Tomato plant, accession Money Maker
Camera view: vertical (180 deg); turntable rotation: 90 degrees
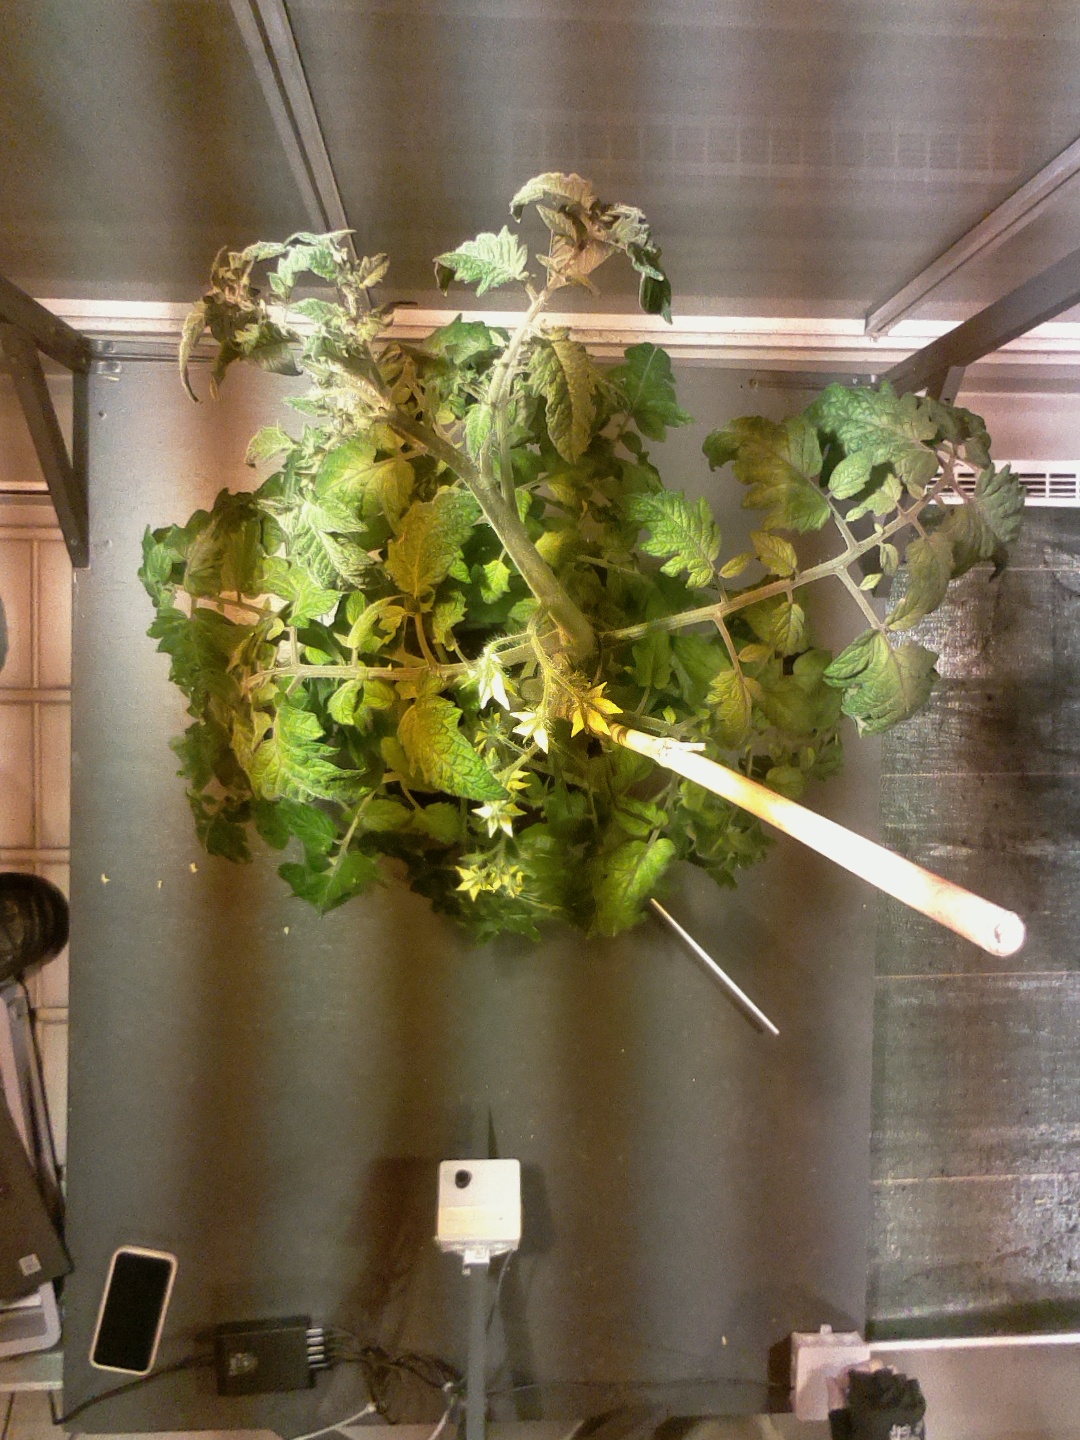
BBCH growth stage 69: End of flowering, 90%-100% of flowers open, more petals falling